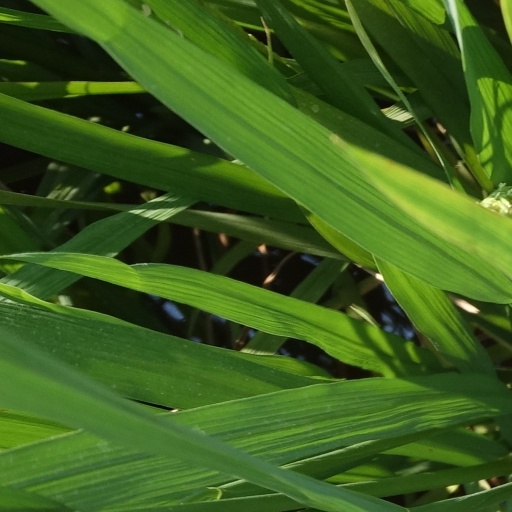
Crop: rice